Parville

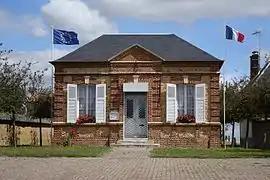
The town hall in Parville

Parville is a commune in the Eure department in Normandy in northern France. It is west of Evreux, close to the Golf d'Evreux golf course.